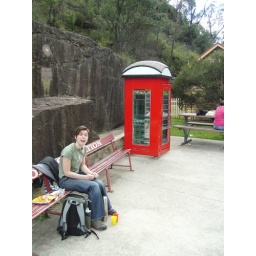
australia's version of the red phone box from UK......also helps if it has a phone in it!